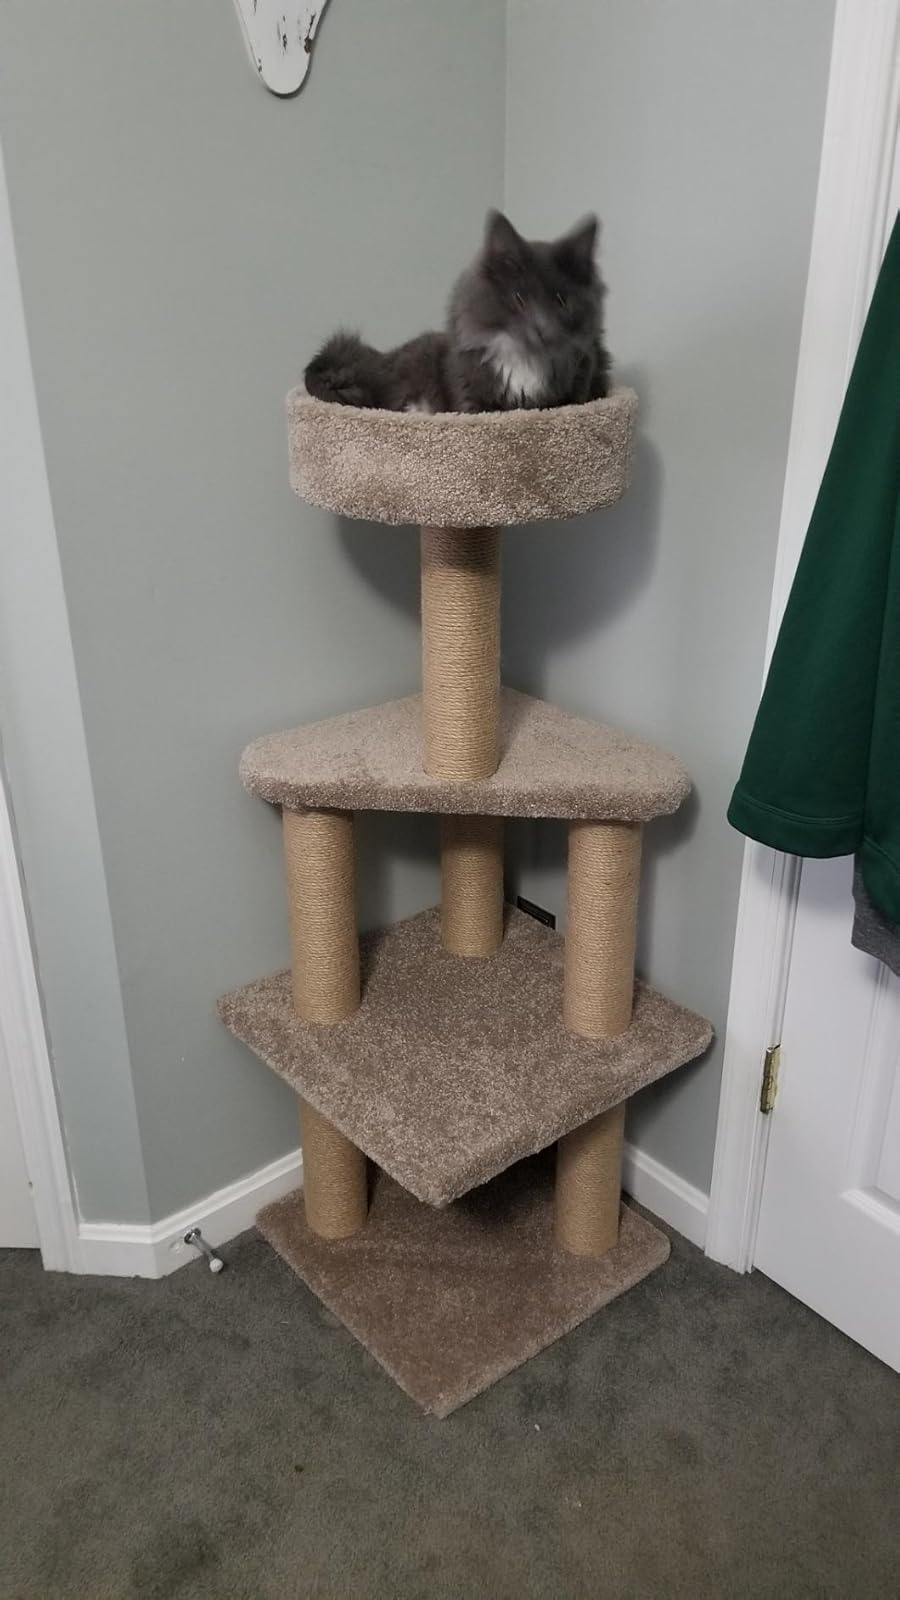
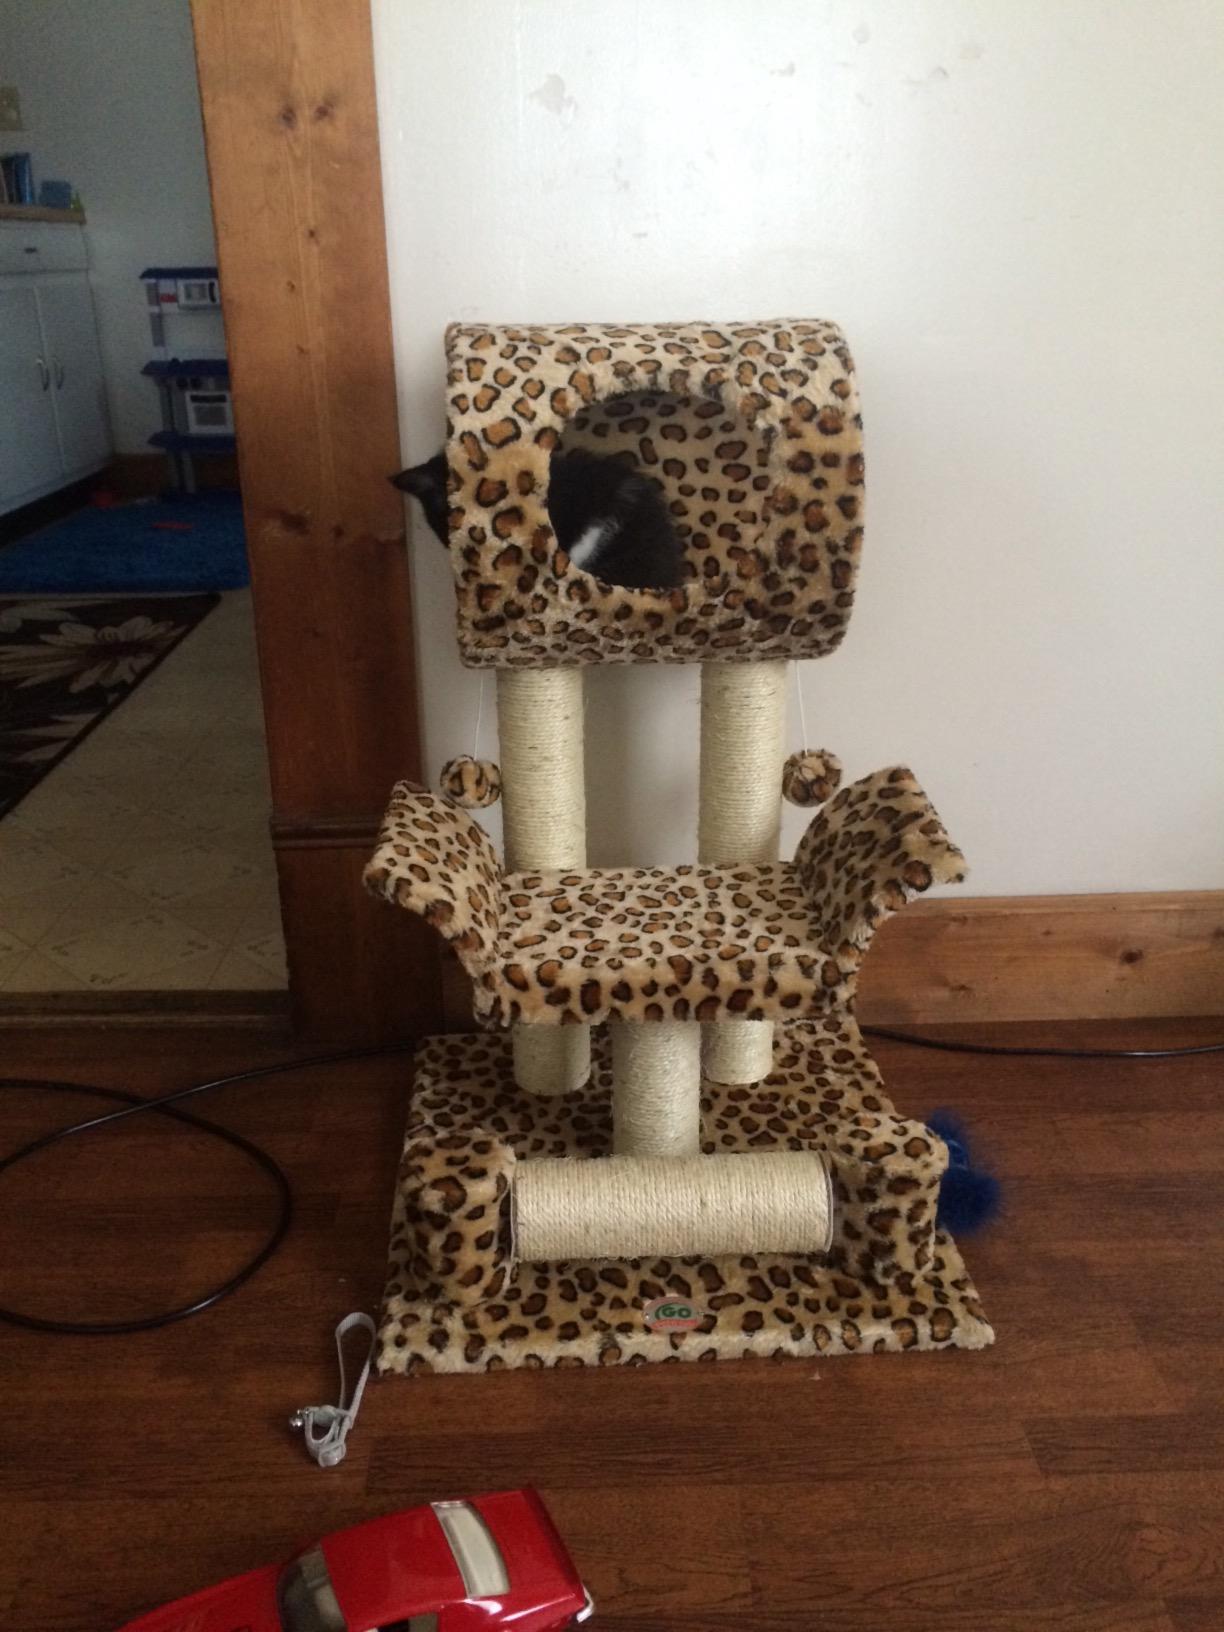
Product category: items_cat tree
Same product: no